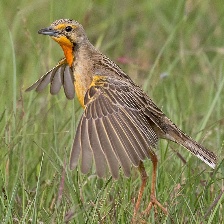
Species: CAPE LONGCLAW
Scientific name: MACRONYX CAPENSIS